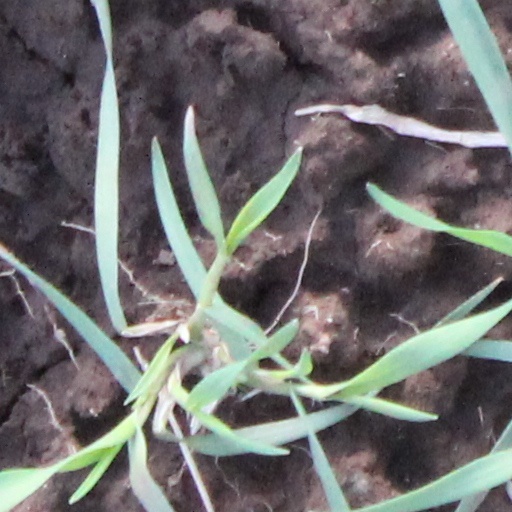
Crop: wheat